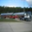
Label: truck